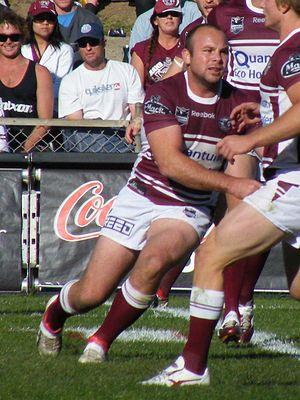
Glenne Stewart, né le 11 janvier 1984 à Wollongong, est un joueur de rugby à XIII australien évoluant au poste de deuxième ligne ou de troisième ligne dans les années 2000 & 2010. Il a évolué la majeure partie de sa carrière dans le club de Manly Warringah en National Rugby League avant de rejoindre les Rabbitohs de South Sydney. En 2016, il rejoint les Dragons Catalans en Super League puis en 2017 les Centurions de Leigh.